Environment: real
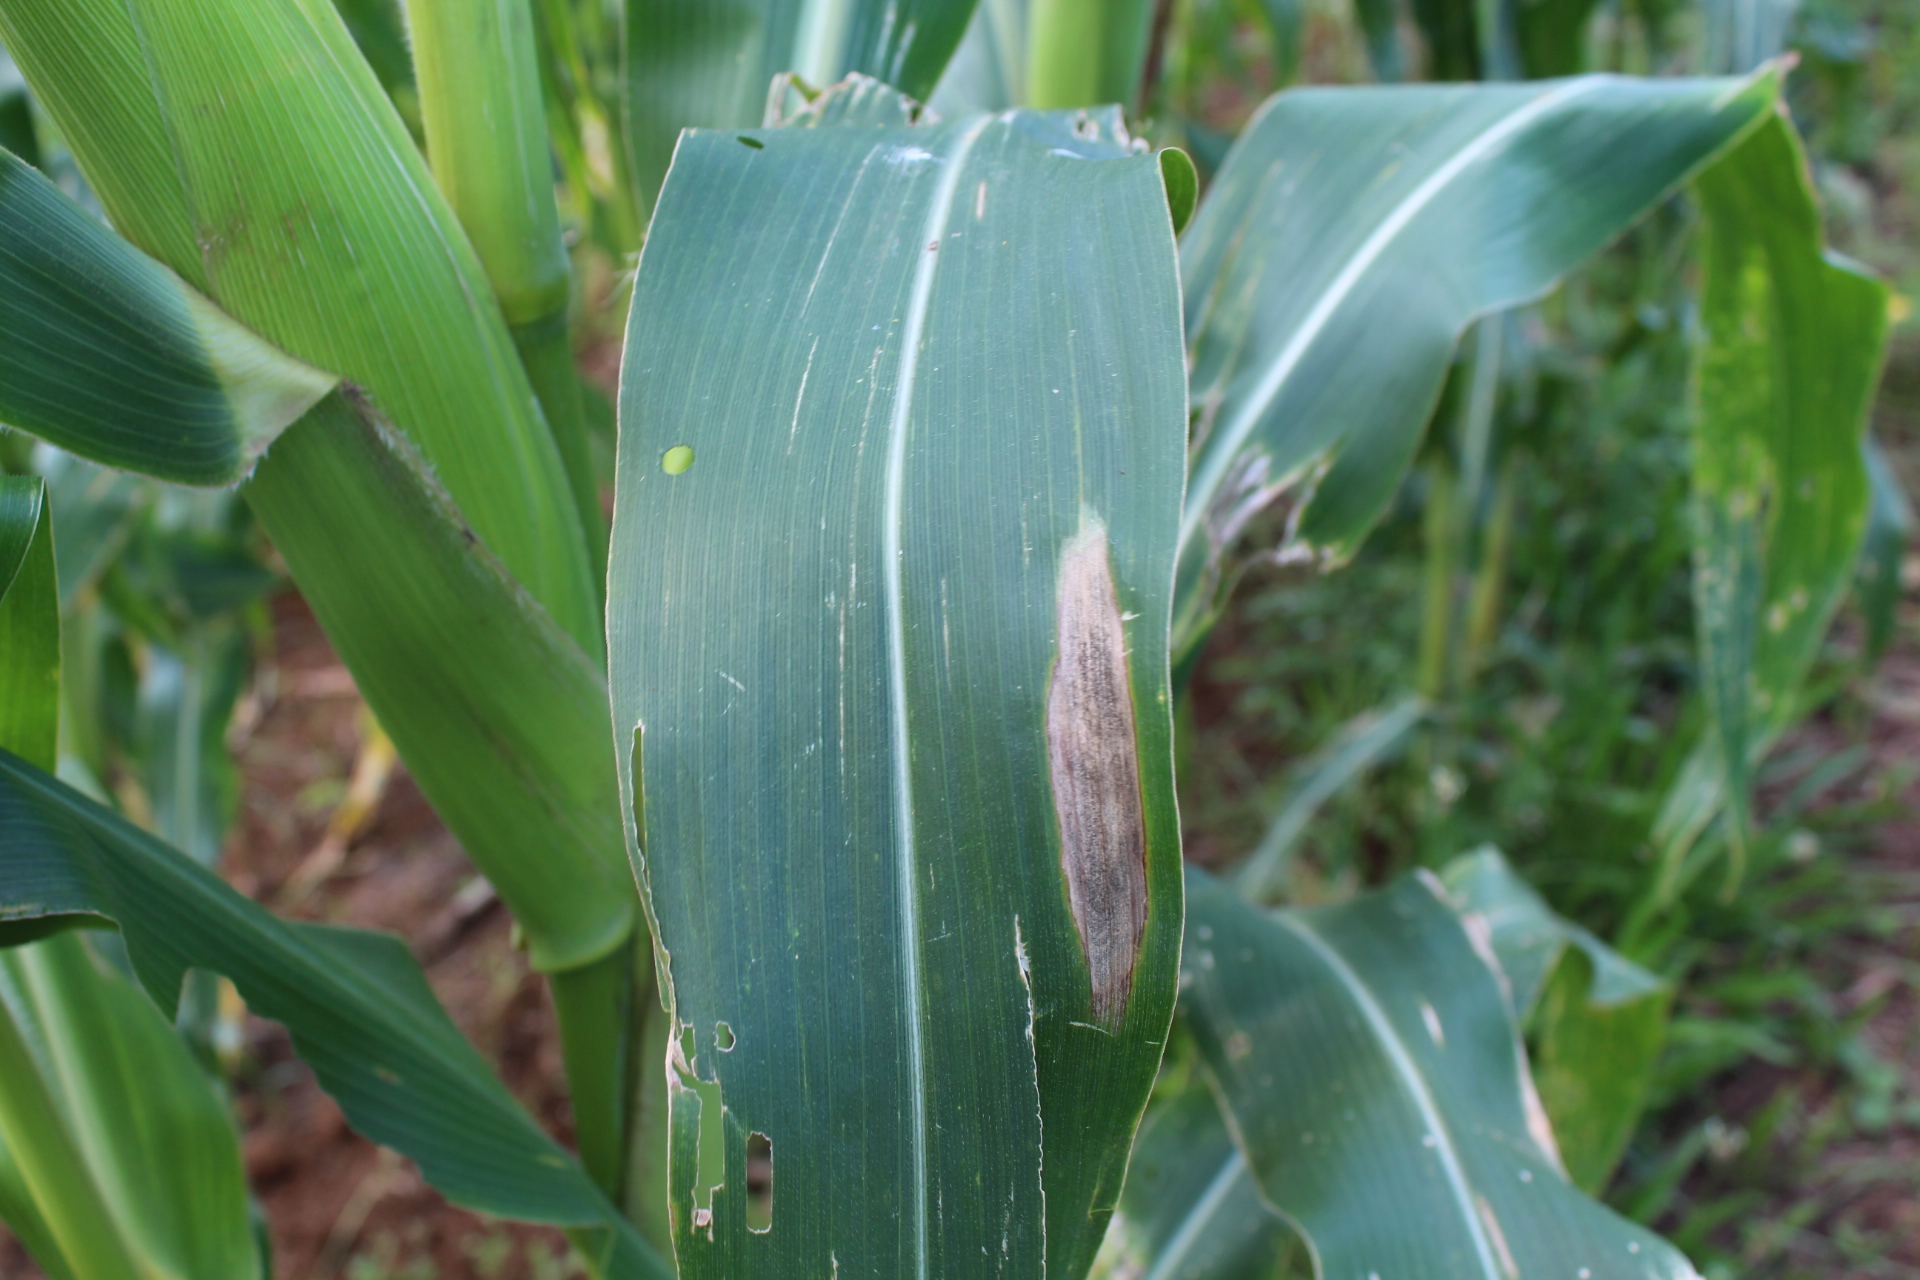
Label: northern_corn_leaf_blight